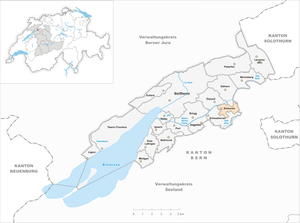
Scheuren est une commune suisse du canton de Berne, située dans l'arrondissement administratif de Bienne.